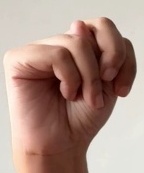
ASL sign: N